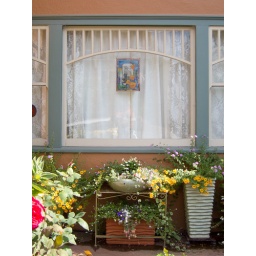
Stained glass panel by Alice Johnson (no relation), inspired by Boris and her cat Max.